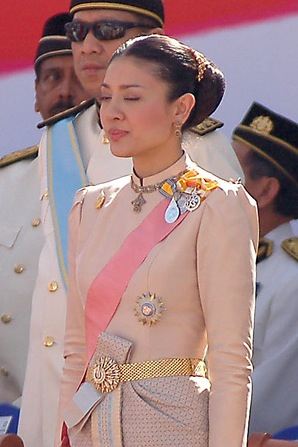
ศรีรัศมิ์ สุวะดี

| honorific prefix = พลตรี|พลตรีหญิง ท่านผู้หญิง
| name = ศรีรัศมิ์ สุวะดี
| honorific suffix = ปฐมจุลจอมเกล้า|ป.จ., เครื่องราชอิสริยาภรณ์อันเป็นที่เชิดชูยิ่งช้างเผือก|ม.ป.ช., เครื่องราชอิสริยาภรณ์อันมีเกียรติยศยิ่งมงกุฎไทย|ม.ว.ม.
| image = HRH Srirasmi (Cropped).jpg
| birth_place = จังหวัดสมุทรสงคราม ประเทศไทย
| alma_mater = มหาวิทยาลัยสุโขทัยธรรมาธิราช (Bachelor of Management Studies|BMS, พ.ศ. 2545)มหาวิทยาลัยเกษตรศาสตร์ (Master of Science|MS, พ.ศ. 2550)
| spouse = พระบาทสมเด็จพระวชิรเกล้าเจ้าอยู่หัว(พ.ศ. 2544–2557)
| children = สมเด็จพระเจ้าลูกยาเธอ เจ้าฟ้าทีปังกรรัศมีโชติ มหาวชิโรตตมางกูร สิริวิบูลยราชกุมาร
| relatives = พงศ์พัฒน์ ฉายาพันธุ์ (น้า)
| module = Infobox military person|embed=yes
| rank= ไฟล์:RTA OF-7 (Major General).svg|15px ยศทหารและตำรวจไทย|พลตรี ได้รับพระราชทานยศ
| branch= กองทัพบกไทย
| commands = ทหารรักษาพระองค์
| signature = Signature of Srirasmi Suwadee.png
พลตรีหญิง ท่านผู้หญิง ศรีรัศมิ์ สุวะดี มีพระนามเดิม พระเจ้าวรวงศ์เธอ พระองค์เจ้าศรีรัศมิ์ พระวรชายาในพระบาทสมเด็จพระวชิรเกล้าเจ้าอยู่หัว|สมเด็จพระบรมโอรสาธิราช เจ้าฟ้ามหาวชิราลงกรณ สยามมกุฎราชกุมาร (เกิดเมื่อวันที่ 9 ธันวาคม พ.ศ. 2514) เป็นอดีตพระวรชายาในพระบาทสมเด็จพระวชิรเกล้าเจ้าอยู่หัว เมื่อครั้งยังทรงเป็นพระบาทสมเด็จพระวชิรเกล้าเจ้าอยู่หัว|สมเด็จพระบรมโอรสาธิราชฯ สยามมกุฎราชกุมาร และเป็นพระมารดาในสมเด็จพระเจ้าลูกยาเธอ เจ้าฟ้าทีปังกรรัศมีโชติ|สมเด็จพระเจ้าลูกยาเธอ เจ้าฟ้าทีปังกรรัศมีโชติ มหาวชิโรตตมางกูร สิริวิบูลยราชกุมาร
พลตรีหญิง ท่านผู้หญิงศรีรัศมิ์ สุวะดี ได้อภิเษกสมรสกับพระบาทสมเด็จพระวชิรเกล้าเจ้าอยู่หัว เมื่อครั้งยังดำรงพระยศเป็นสมเด็จพระบรมโอรสาธิราชฯ สยามมกุฎราชกุมารเมื่อวันที่ 10 กุมภาพันธ์ พ.ศ. 2544 และได้รับโปรดเกล้าโปรดกระหม่อมสถาปนาเป็นพระเจ้าวรวงศ์เธอ พระองค์เจ้าศรีรัศมิ์ พระวรชายาฯ ในเวลาต่อมา จนในปี 2557 มีข่าวริบนามสกุลพระราชทานและกวาดล้างครอบครัวและเครือข่ายของพระองค์ ซึ่งสื่อมองว่าเป็นการหย่าร้างของทั้งสอง สุดท้ายท่านผู้หญิงศรีรัศมิ์ ได้กราบถวายบังคมลาออกจากฐานันดรศักดิ์แห่งพระราชวงศ์กับทั้งได้รับเงินพระราชทานจากสำนักงานทรัพย์สินส่วนพระมหากษัตริย์
== ประวัติ==
=== พื้นฐานครอบครัวและการศึกษา ===
ท่านผู้หญิงศรีรัศมิ์ สุวะดี มีชื่อเล่นว่า อี๊ด เกิดเมื่อวันที่ 9 ธันวาคม พ.ศ. 2514 เป็นบุตรคนที่สามจากทั้งหมดห้าคน ของอภิรุจ สุวะดี และวันทนีย์ (สกุลเดิม: เกิดอำแพง) พื้นเพเดิมเป็นชาวจังหวัดสมุทรสงคราม บิดาเป็นชาวตำบลวัดประดู่ อำเภออัมพวา จังหวัดสมุทรสงคราม ส่วนมารดาเป็นชาวมอญจากตำบลอำแพง อำเภอบ้านแพ้ว จังหวัดสมุทรสาคร ท่านผู้หญิงศรีรัศมิ์มีพี่สาวและพี่ชายคือ สุดาทิพย์ ม่วงนวล, ณรงค์ สุวะดี ส่วนน้องสาวและน้องชายคือ ปณิดา สุวะดี และณัฐพล อัครพงศ์ปรีชา|ณัฐพล สุวะดี อดีตราชองครักษ์เวร ส่วนพลตำรวจโท พงศ์พัฒน์ ฉายาพันธุ์ เป็นน้าของเธอ
ท่านผู้หญิงศรีรัศมิ์เข้ารับการศึกษาระดับประถมศึกษาตอนต้นจากโรงเรียนทีปังกรวิทยาพัฒน์ (วัดสุนทรสถิต) ในพระราชูปถัมภ์ฯ|โรงเรียนวัดสุนทรสถิต (สามัคคีวิทยาคม) ในอำเภอบ้านแพ้ว ระดับประถมศึกษาตอนปลายจากโรงเรียนเทศบาลบ้านมหาชัย (อนุกูลราษฎร์) อำเภอเมืองสมุทรสาคร|อำเภอเมือง จังหวัดสมุทรสาคร และเข้าศึกษาต่อในระดับมัธยมศึกษาที่โรงเรียนทีปังกรวิทยาพัฒน์ (วัดน้อยใน) ในพระราชูปถัมภ์ฯ|โรงเรียนวัดน้อยใน เขตตลิ่งชัน กรุงเทพมหานคร ภายหลังสำเร็จการศึกษาระดับประกาศนียบัตรวิชาชีพจากโรงเรียนกรุงเทพการบัญชีวิทยาลัย ก่อนจะเข้าศึกษาในระดับปริญญาตรีที่มหาวิทยาลัยสุโขทัยธรรมาธิราช คณะวิทยาการจัดการ สาขาวิชาการจัดการทั่วไป (หลักสูตร 4 ปี) เมื่อปี พ.ศ. 2540 ได้รับพระราชทานปริญญาบัตรจากพระบาทสมเด็จพระวชิรเกล้าเจ้าอยู่หัว ขณะดำรงพระอิสริยยศเป็นสมเด็จพระบรมโอรสาธิราช เจ้าฟ้ามหาวชิราลงกรณ สยามมกุฎราชกุมาร เมื่อวันที่ 23 มกราคม พ.ศ. 2545 และสำเร็จการศึกษาปริญญาโท หลักสูตรปริญญาวิทยาศาสตรมหาบัณฑิต (คหกรรมศาสตร์) ภาคพิเศษ สาขาวิชาการพัฒนาการครอบครัวและเด็ก คณะเกษตร มหาวิทยาลัยเกษตรศาสตร์|คณะเกษตร มหาวิทยาลัยเกษตรศาสตร์ ด้วยคะแนนเฉลี่ย 3.94 สมเด็จพระบรมฯทรงร่วมยินดี ‘พระองค์เจ้าศรีรัศมิ์’ ทรงสำเร็จปริญญาโท
=== เข้าสู่พระราชวงศ์ ===
ไฟล์:Vajiralongkorn and Srirasmi, 2007.jpg|thumb|right|พระบาทสมเด็จพระวชิรเกล้าเจ้าอยู่หัว ขณะดำรงพระอิสริยยศเป็นสมเด็จพระบรมโอรสาธิราชฯ กับพระเจ้าวรวงศ์เธอ พระองค์เจ้าศรีรัศมิ์ พระวรชายา|ท่านผู้หญิงศรีรัศมิ์เมื่อครั้งดำรงพระอิสริยยศเป็นพระวรชายา ปี พ.ศ. 2550
ท่านผู้หญิงศรีรัศมิ์เริ่มเข้าถวายการรับใช้พระบาทสมเด็จพระวชิรเกล้าเจ้าอยู่หัว เมื่อครั้งยังทรงเป็นสมเด็จพระบรมโอรสาธิราชฯ สยามมกุฎราชกุมาร ตั้งแต่ปี พ.ศ. 2536 โดยรับผิดชอบหน้าที่การงานในฐานะข้าราชการพลเรือนในพระองค์ นอกจากนี้ยังได้ถวายงานสมเด็จพระนางเจ้าสิริกิติ์ พระบรมราชินีนาถ พระบรมราชชนนีพันปีหลวง ในด้านศิลปาชีพ
พระบาทสมเด็จพระวชิรเกล้าเจ้าอยู่หัวและท่านผู้หญิงศรีรัศมิ์ได้ทรงจดทะเบียนสมรสตามกฎหมาย ต่อมาเข้ารับพระราชทานน้ำพระมหาสังข์จากพระบาทสมเด็จพระมหาภูมิพลอดุลยเดชมหาราช บรมนาถบพิตร และทรงพระกรุณาโปรดเกล้าฯ สถาปนาขึ้นเป็น "หม่อมศรีรัศมิ์ มหิดล ณ อยุธยา" เมื่อวันที่ 10 กุมภาพันธ์ พ.ศ. 2544 โดยพระบาทสมเด็จพระวชิรเกล้าเจ้าอยู่หัว ทรงกล่าวว่า
คำพูด|"ตอนนี้อยู่เป็นครอบครัว มีกันอยู่ 4 คน มีเรา หม่อม พระองค์ภา และท่านหญิง อยู่กับหม่อมมาตั้งแต่ปี 2536 อยู่มานาน รู้จักกันมา 9-10 ปีแล้ว ดูใจกันมานานแล้ว ... เราอยากจะสร้างครอบครัวขึ้นมาให้ดี หม่อมมีหน้าที่ดูแลเรื่องต่าง ๆ ภายในบ้าน ดูแลข้าราชบริพาร รวมทั้งถวายงานสมเด็จ (สมเด็จพระนางเจ้าสิริกิติ์ พระบรมราชินีนาถ) เราใช้ชีวิตกันแบบสบาย ๆ ไม่มีอะไร ... เราอายุ 50 ปีแล้ว ไม่อยากเริ่มต้นชีวิตใหม่ อยากได้ครอบครัวที่ดี ที่คนพอใจเป็นประโยชน์ คบได้ ไม่ใช่เป็นการเอาอะไรมาใส่ประชาชน แต่ขอให้ประชาชนยอมรับว่าคนนี้ใช้ได้ ถ้าเป็นหม่อมในพระบรมฯ ทุกคนก็ต้องกราบไหว้ มันก็พัง"
พระบิดาและพระมารดาของพระองค์รวมทั้งสมาชิกในครอบครัวได้รับพระราชทานนามสกุลจากพระบาทสมเด็จพระวชิรเกล้าเจ้าอยู่หัวว่า "อัครพงศ์ปรีชา" เมื่อวันที่ 22 พฤษภาคม พ.ศ. 2545 หม่อมศรีรัศมิ์ได้รับพระราชทานเครื่องราชอิสริยาภรณ์จุลจอมเกล้า ปฐมจุลจอมเกล้า ชั้นที่1 ฝ่ายใน เมื่อวันที่ 6 พฤษภาคม พ.ศ. 2547 และได้มีพระประสูติกาลสมเด็จพระเจ้าลูกยาเธอ เจ้าฟ้าทีปังกรรัศมีโชติ|สมเด็จพระเจ้าลูกยาเธอ เจ้าฟ้าทีปังกรรัศมีโชติ มหาวชิโรตตมางกูร สิริวิบูลยราชกุมาร พระราชโอรส เมื่อวันที่ 29 เมษายน พ.ศ. 2548 ภายในปีนั้นพระบาทสมเด็จพระปรมินทรมหาภูมิพลอดุลยเดชมีพระบรมราชโองการโปรดเกล้าฯ สถาปนา "หม่อมศรีรัศมิ์ มหิดล ณ อยุธยา" ขึ้นดำรงพระอิสริยยศเป็น พระเจ้าวรวงศ์เธอ พระองค์เจ้าศรีรัศมิ์ พระวรชายาในสมเด็จพระบรมโอรสาธิราชฯ สยามมกุฎราชกุมาร เป็นเจ้านายแห่งราชวงศ์ตั้งแต่วันที่ 15 มิถุนายน พ.ศ. 2548
=== ทรงขอลาออกจากฐานันดรศักดิ์ ===
กองกิจการในพระองค์สมเด็จพระบรมโอรสาธิราชฯ สยามมกุฎราชกุมาร (พระอิสริยยศขณะนั้น) มีหนังสือลงวันที่ 28 พฤศจิกายน พ.ศ. 2557 แจ้งถึงปลัดกระทรวงมหาดไทย เพื่อขอยกเลิกชื่อสกุลพระราชทาน "อัครพงศ์ปรีชา" โดยให้ผู้ใช้ชื่อสกุลพระราชทานนี้ในปัจจุบันกลับไปใช้ชื่อสกุลเดิม โดยก่อนหน้านั้นมีการกวาดล้างพระญาติใกล้ชิดของพระองค์ซึ่งถูกกล่าวหาว่าเกี่ยวข้องกับการฉ้อราษฎร์บังหลวง โดยทั้งหมดกลับไปใช้สกุลเดิมก่อนพระราชทานคือ "เกิดอำแพง" ต่อมาข้อมูลนามสกุลนั้นผิด เมื่อตรวจสอบแล้วจึงเปลี่ยนให้ใช้ชื่อสกุลว่า "สุวะดี" อันเป็นชื่อสกุลเดิมทีแท้จริง ตั้งแต่วันที่ 29 พฤศจิกายน พ.ศ. 2557 ซึ่งสำนักข่าวบีบีซีมองว่า นี่อาจเป็นก้าวแรกที่จะนำไปสู่การหย่าร้างของทั้งสองพระองค์
วันที่ 12 ธันวาคมปีเดียวกัน พระบาทสมเด็จพระปรมินทรมหาภูมิพลอดุลยเดชมีพระบรมราชโองการโปรดเกล้าโปรดกระหม่อมให้ประกาศว่า พระเจ้าวรวงศ์เธอ พระองค์เจ้าศรีรัศมิ์ พระวรชายาฯ (ยศในขณะนั้น) ได้ทรงนำความขึ้นกราบบังคมทูลสมเด็จพระบรมโอรสาธิราช เจ้าฟ้ามหาวชิราลงกรณ สยามมกุฎราชกุมาร (พระอิสริยศในขณะนั้น) เป็นลายลักษณ์อักษรว่าขอพระราชทานกราบบังคมทูลลาออกจากฐานันดรศักดิ์ มีผลตั้งแต่วันที่ 11 ธันวาคม พ.ศ. 2557 การนี้พระบาทสมเด็จพระปรมินทรมหาภูมิพลอดุลยเดชพระราชทานเงิน 200,000,000 บาท แก่พระองค์เจ้าศรีรัศมิ์เพื่อทรงใช้ในการดำรงพระชนม์ชีพและทรงดูแลครอบครัว มีข่าวกระทรวงการคลังยืนยันว่า สมเด็จพระบรมโอรสาธิราชฯ สยามมกุฎราชกุมาร (พระอิสริยศในขณะนั้น) ขอรับเงินพระราชทานจากสำนักงานทรัพย์สินส่วนพระมหากษัตริย์ และยังขอความร่วมมือสื่อมวลชนงดเผยแพร่เอกสารที่ไม่เหมาะสมในสื่อทุกชนิดไฟล์:ประกาศลาออกจากฐานันดรศักดิ์ (๒๕๕๗-๑๒-๑๑ ธันวาคม).pdf|thumb|309x309px|ประกาศการลาออกจากฐานันดรศักดิ์ ลงวันที่ 11 ธันวาคม พ.ศ. 2557
วันที่ 13 ธันวาคม สังคมออนไลน์ส่งภาพศรีรัศมิ์ทรงทำบัตรประชาชนใหม่ต่อ ๆ กัน เธอทรงใช้คำนำหน้านามว่า "นางสาว" และพระองค์ได้ทรงย้ายออกจากวังศุโขทัยเสด็จไปประทับอยู่ที่พระตำหนักในอำเภอวัดเพลง จังหวัดราชบุรี อย่างไรก็ตามเธอจะมีคำนำหน้านามว่า "ท่านผู้หญิง" เนื่องจากพระองค์ได้ทรงรับพระราชทานเครื่องราชอิสริยาภรณ์จุลจอมเกล้า ชั้นปฐมจุลจอมเกล้า (ฝ่ายใน) ทั้งนี้ "มติชนออนไลน์" ได้ให้ข้อมูลว่าพระองค์ได้ทรงลาออกจากการเป็นข้าราชการทหาร วันที่ 17 ธันวาคม เธอเขียนจดหมายขอบคุณสื่อมวลชนที่ติดตาม และขอปฏิบัติธรรมเงียบ ๆ กับครอบครัว เนื่องจากมีสื่อมวลชนติดตามข่าวอย่างใกล้ชิดจนรบกวนการปฏิบัติธรรมของพระองค์
== พระกรณียกิจ ==
พระกรณียกิจส่วนใหญ่ของท่านผู้หญิงศรีรัศมิ์ ขณะดำรงพระอิสริยยศเป็นพระเจ้าวรวงศ์เธอ พระองค์เจ้าศรีรัศมิ์ พระวรชายาในสมเด็จพระบรมโอรสาธิราช เจ้าฟ้ามหาวชิราลงกรณ สยามมกุฎราชกุมาร นั้นจะเน้นในด้านครอบครัวและเด็กเป็นหลัก โดยโครงการแรกของคือ "โครงการสายใยรักจากแม่สู่ลูก" ต่อมาเปลี่ยนชื่อเป็น "โครงการสายใยรักแห่งครอบครัวในพระราชูปถัมภ์สมเด็จพระบรมโอรสาธิราชฯ สยามมกุฎราชกุมาร" ที่รณรงค์การเลี้ยงลูกด้วยนมแม่ โครงการดังกล่าวมีวัตถุประสงค์ที่จะสร้างความเข้มแข็งในครอบครัว เพิ่มประสิทธิภาพของสถาบันครอบครัว และลดปัญหาสังคมทางหนึ่ง ต่อมาได้มีพระดำริในการเปิด "ศูนย์ ๓ วัยสานสายใยรักแห่งครอบครัว" อันจะเป็นศูนย์กลางของการพัฒนาคุณภาพชีวิตเป็นวงจรทุกช่วงวัย ระหว่างวัยเด็ก วัยทำงาน และวัยชรา ให้มีความสัมพันธ์กลมเกลียว
พระเจ้าวรวงศ์เธอ พระองค์เจ้าศรีรัศมิ์ พระวรชายาฯ ทรงประกอบพระกรณียกิจครั้งสุดท้ายก่อนลาออกจากฐานันดรศักดิ์ในพิธีเปิดมหกรรม 9 ปี สายใยรักแห่งครอบครัว เมื่อวันที่ 6 ธันวาคม 2557
=== ด้านสาธารณสุข ===
มีพระดำริจัดตั้ง "ศูนย์ศรีทวีรัก" อันมีความหมายว่า "ศูนย์แห่งการแบ่งปันและเพิ่มพูนความรัก" มีหลักการเดียวกับสถานรับเลี้ยงเด็ก แต่เปลี่ยนมาเป็นบริการแก่ผู้สูงอายุแทน โดยให้ลูกหลานนำผู้สูงอายุมาฝากในเวลากลางวันเพื่อไปประกอบอาชีพ ณ ที่นั่นผู้สูงอายุก็จะพบปะกับสหายวัยเดียวกัน บริการผู้สูงวัยอายุระหว่าง 65-80 ปี ให้ได้รับการพักผ่อนอย่างมีความสุขในบั้นปลายชีวิต
มีการสร้าง "ศุโขโยคะ" ซึ่งเป็นโครงการเสริมสร้างสุขภาพ ณ พื้นที่ควบคุมในพระองค์ 904 ของสมเด็จพระบรมโอรสาธิราชฯ สยามมกุฎราชกุมาร เมื่อปี พ.ศ. 2554 เพื่อให้ข้าราชบริพารและประชาชนทั่วไปได้เข้ามาใช้ประโยชน์ มีระบบการออกกำลังกายแบบ "ไจโรทานิก" (Gyrotonic) โดยกล่าวไว้ว่า "ไปเล่นที่เมืองนอกมา เห็นว่าอะไรดีก็นำเข้ามาให้ประชาชนได้เล่นกัน" ที่สุดศุโขโยคะ ได้ปิดตัวลงในวันที่ 13 ธันวาคม พ.ศ. 2557
นอกจากนี้มีการจัดตั้ง ""กองทุนทีปังกรนภัทรบุตร"" ที่นำเงินไปสนับสนุนโครงการที่ช่วยเหลือทารก ซึ่งถือเป็นโครงการที่ผลักดันให้มีการจัดทำนโยบายสาธารณสุขระดับประเทศแก่ทารกวัยตั้งแต่ 0-5 ปี รวมไปถึงการช่วยเหลือทารกที่คลอดก่อนกำหนด และการรณรงค์และป้องกันการท้องก่อนวัยอันควร
=== ด้านสาธารณประโยชน์ ===
วันที่ 16 มีนาคม พ.ศ. 2554 สมเด็จพระบรมโอรสาธิราชฯ สยามมกุฎราชกุมาร และพระเจ้าวรวงศ์เธอ พระองค์เจ้าศรีรัศมิ์ พระวรชายาฯ (พระยศในขณะนั้น) ทรงพระกรุณาโปรดเกล้าให้ พลอากาศโท ภักดี แสง-ชูโต นำผ้าห่มกันหนาว 20,000 ผืน ไปช่วยเหลือผู้ประสบภัยในเหตุการณ์แผ่นดินไหวและคลื่นสึนามิในโทโฮะกุ พ.ศ. 2554 ที่ประเทศญี่ปุ่น โดยมีกษิต ภิรมย์ เป็นผู้รับมอบหนังสือพิมพ์สยามรัฐ ปีที่ 61 ฉบับที่ 21143 วันที่ 17 มีนาคม ค.ศ. 2554 หน้า 1, 12
ในด้านสาธารณประโยชน์ เมื่อวันที่ 30 พฤศจิกายนปีเดียวกันนั้น หลังอุทกภัยในประเทศไทย พ.ศ. 2554 พระเจ้าวรวงศ์เธอ พระองค์เจ้าศรีรัศมิ์ พระวรชายาฯ เสด็จพร้อมด้วยพระเจ้าหลานเธอ พระองค์เจ้าทีปังกรรัศมีโชติ ได้ทรงร่วมกิจกรรมฟื้นฟูพื้นที่ประสบอุทกภัยด้วยการทำความสะอาดพื้นอาคารและกระจกของอาคารศรีรัศมิ์ ภายในมหาวิทยาลัยเกษตรศาสตร์ โดยก่อนหน้านี้ได้ทรงเยี่ยมผู้ประสบภัย และประทานถุงยังชีพแก่ราษฎรในต่างจังหวัด
ทั้งนี้สมเด็จพระบรมโอรสาธิราชฯ สยามมกุฎราชกุมาร และพระเจ้าวรวงศ์เธอ พระองค์เจ้าศรีรัศมิ์ พระวรชายาฯ ได้ทรงอุปการะเด็กกำพร้า คือ จักรกฤษณ์ และอนุเดช ชูศรี ที่ครอบครัวเสียชีวิตจากภูเขาถล่มเมื่อปี พ.ศ. 2554 รวมทั้งครอบครัวของบูรฮาน และบุศรินทร์ หร่ายมณี ซึ่งบิดาถูกลอบสังหารจากเหตุความไม่สงบในสามจังหวัดชายแดนภาคใต้ เมื่อปี พ.ศ. 2556 เป็นต้น
=== มูลนิธิ/องค์กรในพระอุปถัมภ์ ===
* ศูนย์ ๓ วัย สานสายใยรักแห่งครอบครัว
* มูลนิธิส่งเสริมการพัฒนาบุคคล ในพระอุปถัมภ์ฯปัจจุบัน เปลี่ยนชื่อมูลนิธิเป็น มูลนิธีส่งเสริมการพัฒนาบุคคล
* กองทุนทีปังกรนภัทรบุตร
== พระเกียรติยศ ==
=== พระอิสริยยศ ===
* ศรีรัศมิ์ สุวะดี (9 ธันวาคม พ.ศ. 2514 — 10 กุมภาพันธ์ พ.ศ. 2544)
* หม่อมศรีรัศมิ์ มหิดล ณ อยุธยา (10 กุมภาพันธ์ พ.ศ. 2544 — 15 มิถุนายน พ.ศ. 2548)
* พระเจ้าวรวงศ์เธอ พระองค์เจ้าศรีรัศมิ์ พระวรชายาในสมเด็จพระบรมโอรสาธิราช เจ้าฟ้ามหาวชิราลงกรณ สยามมกุฎราชกุมาร (15 มิถุนายน พ.ศ. 2548 — 11 ธันวาคม พ.ศ. 2557)
* ท่านผู้หญิงศรีรัศมิ์ สุวะดี (11 ธันวาคม พ.ศ. 2557 — ปัจจุบัน)
=== เครื่องราชอิสริยาภรณ์ ===
=== พระยศทหาร ===
* ว่าที่ร้อยตรีหญิง และได้รับโปรดเกล้าฯ แต่งตั้งให้เป็นราชองครักษ์พิเศษ (5 เมษายน พ.ศ. 2555)
* ร้อยตรีหญิง และได้รับโปรดเกล้าฯ ให้ดำรงตำแหน่งนายทหารพิเศษประจำกรมทหารราบที่ 1 มหาดเล็กรักษาพระองค์ (12 เมษายน พ.ศ. 2555)
* พันเอกหญิง (4 พฤษภาคม พ.ศ. 2555)
* ได้รับโปรดเกล้าฯ แต่งตั้งให้เป็นผู้อำนวยการสำนักเวชศาสตร์ครอบครัว กรมแพทย์ทหารบก (1 พฤศจิกายน 2556)
* พลตรีหญิง (1 พฤศจิกายน พ.ศ. 2556)
=== ปริญญาดุษฎีบัณฑิตกิตติมศักดิ์ ===
| class="wikitable"
|-
! ปริญญากิตติมศักดิ์ !! สถาบัน !! อ้างอิง
|-
| วิทยาศาสตรดุษฎีบัณฑิตกิตติมศักดิ์ สาขาส่งเสริมธุรกิจการเกษตร
| มหาวิทยาลัยราชภัฏจันทรเกษม
|
|-
| ปรัชญาดุษฎีบัณฑิตกิตติมศักดิ์ สาขาปฐมวัย
| มหาวิทยาลัยราชภัฏราชนครินทร์
|
|-
| ครุศาสตร์บัณฑิตกิตติมศักดิ์ สาขาวิชาการปฐมวัย
| มหาวิทยาลัยเชียงใหม่
|
|-
| สาธารณสุขศาสตรดุษฎีบัณฑิตกิตติมศักดิ์ สาขาวิชาวิทยาศาสตร์สุขภาพ
| มหาวิทยาลัยสุโขทัยธรรมาธิราช
|
|-
| สังคมสงเคราะห์ศาสตรดุษฎีบัณฑิตกิตติมศักดิ์
| มหาวิทยาลัยธรรมศาสตร์
|
|
== สถานที่อันเนื่องด้วยนาม ==
* อาคารศรีรัศมิ์ คณะสังคมศาสตร์ มหาวิทยาลัยเกษตรศาสตร์ ปัจจุบันเปลี่ยนเป็นชื่อ อาคาร 4
== อ้างอิง ==
== แหล่งข้อมูลอื่น ==
*
*
* โครงการสายใยรักแห่งครอบครัว
หมวดหมู่:แม่ชี
หมวดหมู่:ชาวไทยเชื้อสายมอญ
หมวดหมู่:พระภรรยาในรัชกาลที่ 10
หมวดหมู่:พระองค์เจ้าที่ทรงลาออกจากฐานันดรศักดิ์
หมวดหมู่:ท่านผู้หญิง
หมวดหมู่:บุคคลจากสาขาวิชาวิทยาการจัดการ มหาวิทยาลัยสุโขทัยธรรมาธิราช
หมวดหมู่:บุคคลจากคณะเกษตร มหาวิทยาลัยเกษตรศาสตร์
หมวดหมู่:ผู้ได้รับปริญญากิตติมศักดิ์จากมหาวิทยาลัยเชียงใหม่
หมวดหมู่:ผู้ได้รับปริญญากิตติมศักดิ์จากมหาวิทยาลัยสุโขทัยธรรมาธิราช
หมวดหมู่:ผู้ได้รับปริญญากิตติมศักดิ์จากมหาวิทยาลัยธรรมศาสตร์
หมวดหมู่:ผู้ได้รับเครื่องราชอิสริยาภรณ์ ป.จ. (ฝ่ายใน)
หมวดหมู่:ผู้ได้รับเครื่องราชอิสริยาภรณ์ ม.ป.ช.
หมวดหมู่:ผู้ได้รับเครื่องราชอิสริยาภรณ์ ม.ว.ม.
หมวดหมู่:ผู้ได้รับเหรียญรัตนาภรณ์ ภ.ป.ร.1‎
หมวดหมู่:ผู้ได้รับเครื่องราชอิสริยาภรณ์ จ.ภ.
หมวดหมู่:บุคคลจากจังหวัดสมุทรสงคราม‎‎
หมวดหมู่:ณ อยุธยา
หมวดหมู่:หม่อม
หมวดหมู่:ราชสกุลมหิดล